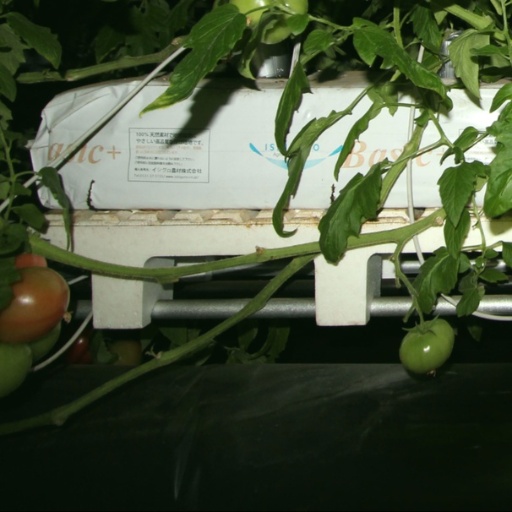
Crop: tomato